Arquebus

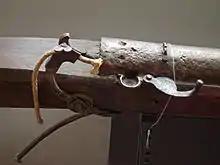
A serpentine matchlock mechanism

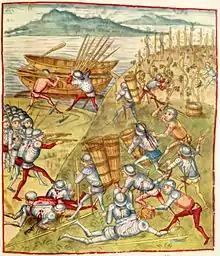
Two soldiers on the left using arquebuses, 1470

Prior to the appearance of the serpentine lever by around 1411, handguns were fired from the chest, tucked under one arm, while the other arm maneuvered a hot pricker to the touch hole to ignite the gunpowder. The matchlock, which appeared roughly around 1475, changed this by adding a firing mechanism consisting of two parts, the match, and the lock. The lock mechanism held within a clamp a long length of smoldering rope soaked in saltpeter, which was the match. Connected to the lock lever was a trigger, which lowered the match into a priming pan when squeezed, igniting the priming powder, causing a flash to travel through the touch hole, also igniting the gunpowder within the barrel, and propelling the bullet out the muzzle.